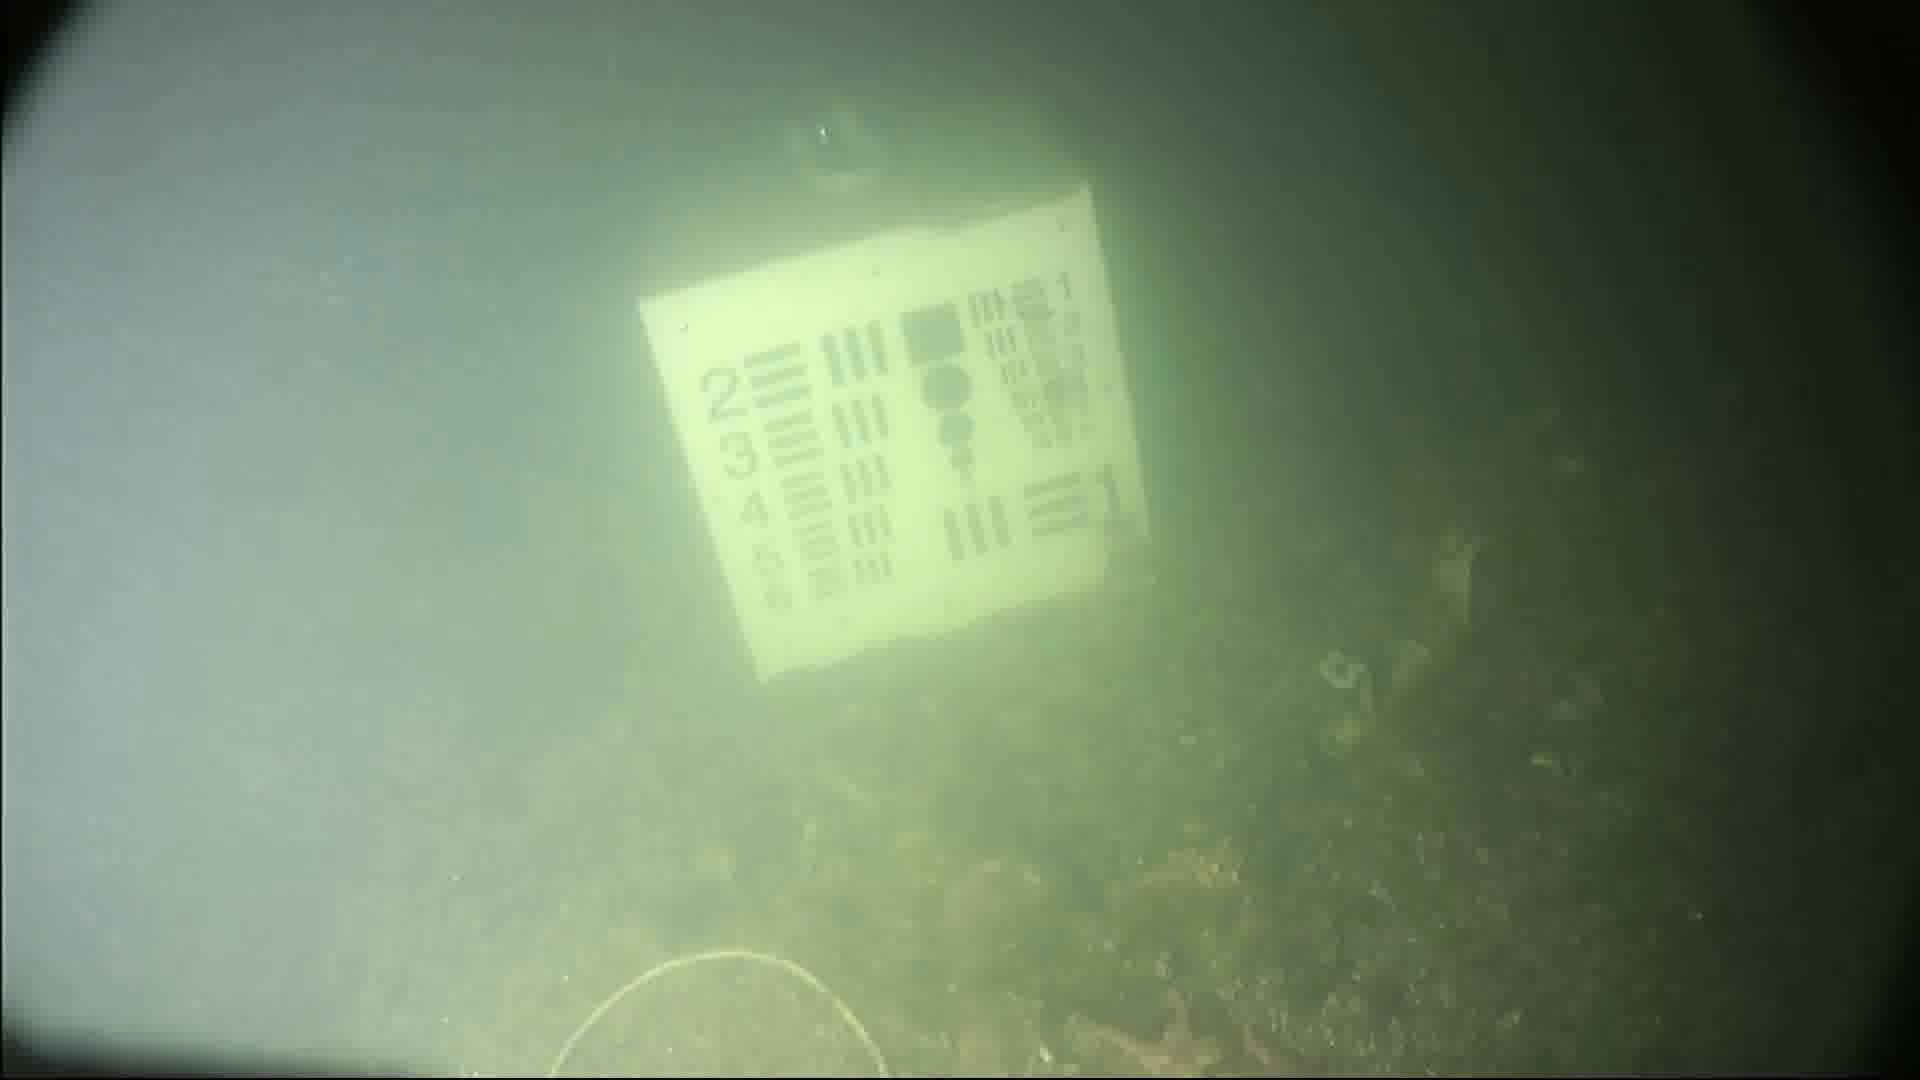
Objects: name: starfish